Question: Please indicate a possible affordance area of the bench that can be used for sitting
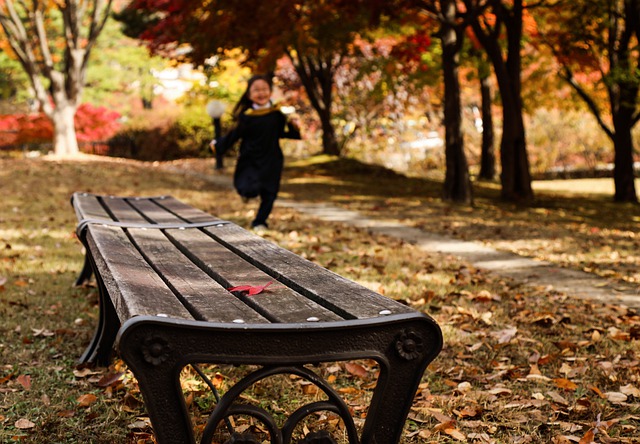
Answer: [69.5, 191, 421.5, 324]